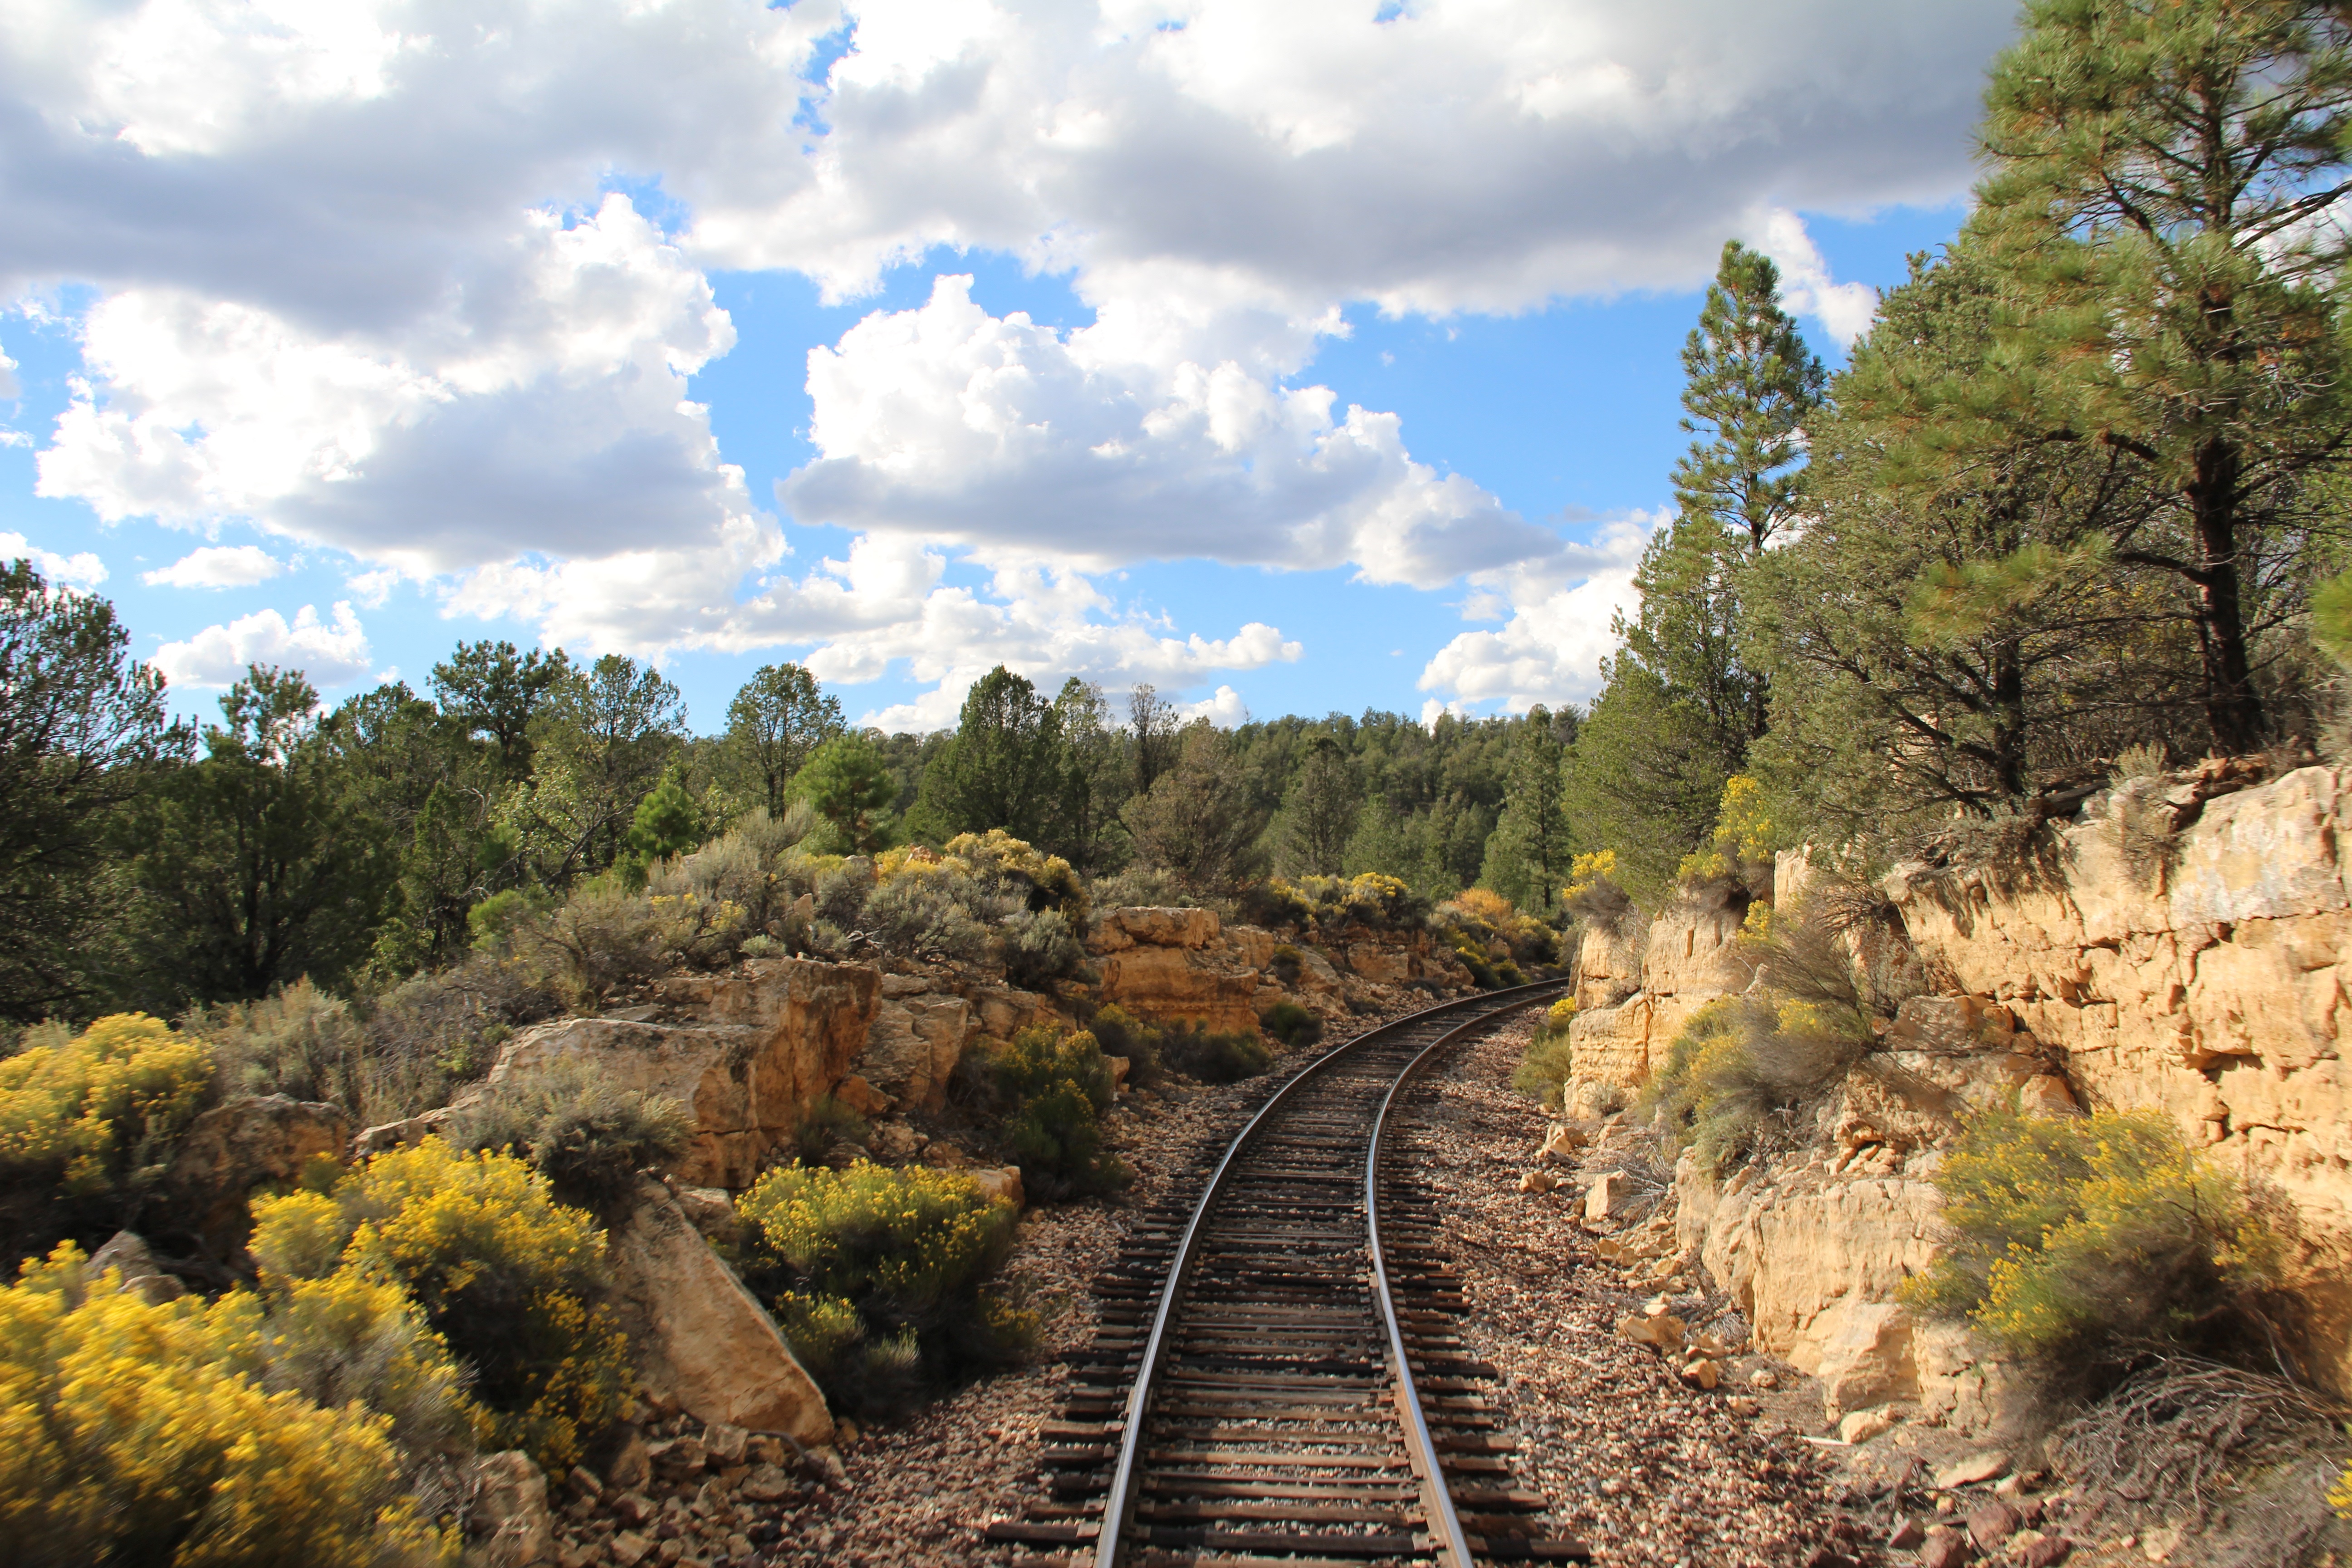
landscape, tree, forest, mountain, track, valley, transport, autumn, rail transport